Italian cruiser Urania

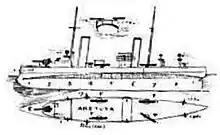
Plan and profile of the class

The -class cruisers were derivatives of the earlier, experimental s, themselves based on the preceding cruiser . The class marked a temporary shift toward the ideas of the in Italian naval thinking. The doctrine emphasized the use of small, torpedo-armed craft to destroy expensive ironclads.